Karl Neufeld

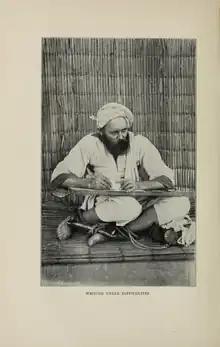
Neufeld "writing under difficulties", as illustrated in his memoir after his years of captivity

Karl Neufeld, also known as Charles Neufeld (4 August 1856 – 2 July 1918) was a German merchant, active in 19th-century Sudan, who was kept as a prisoner by the Mahdist state for twelve years and set free after the British victory over the Mahdist forces. He published his autobiography about this experience under the title "A Prisoner of the Khaleefa. Twelve Years Captivity at Omdurman" in 1899. During the first half of World War I, Neufeld also acted as translator and undercover agent for the German Empire, trying to incite Arabs against the British Empire.